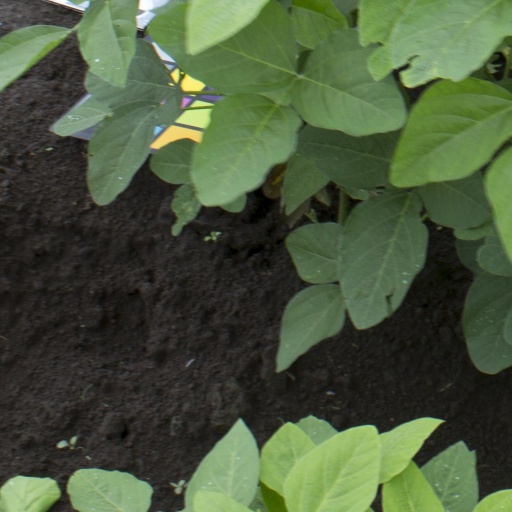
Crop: soybean